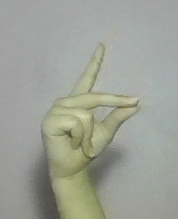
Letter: ta